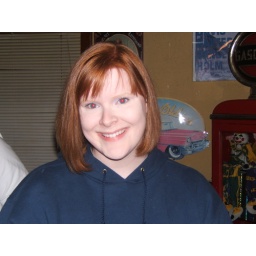
Cutest girl in the bar